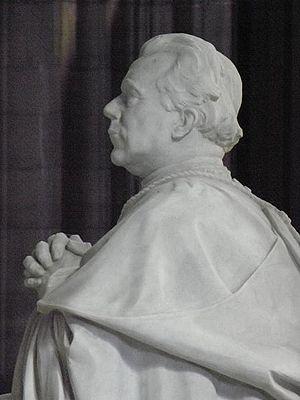
Statue du cardinal Touchet en la cathédrale Sainte-Croix d'Orléans (45)
Stanislas-Arthur-Xavier Touchet, né le 13 novembre 1848 à Soliers et mort le 29 septembre 1926 à Orléans, est un évêque, puis cardinal français. Très populaire, il était surnommé l'évêque de Jeanne d'Arc.